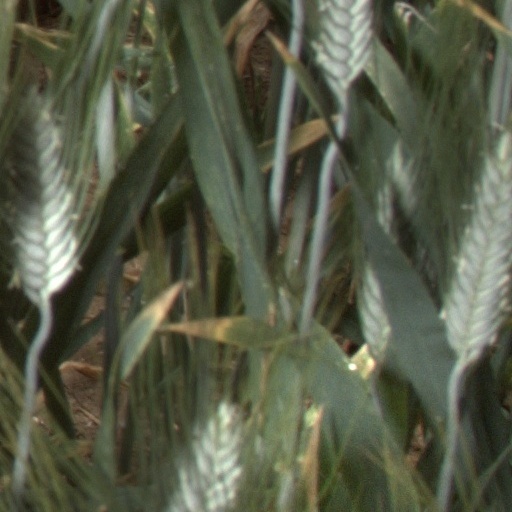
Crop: wheat